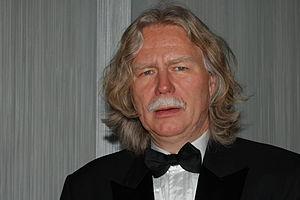
Le Festival international du film d'Erevan, surnommé « Abricot d'or » du nom de son prix principal, est un festival de cinéma se déroulant en juillet à Erevan, en Arménie. Créé en 2004, le festival est le seul festival cinématographique du pays et tend à être un événement international majeur dans le Caucase.
Friðrik Þór Friðriksson est un réalisateur, scénariste, acteur et producteur de cinéma islandais né le 12 mai 1953 à Reykjavik.